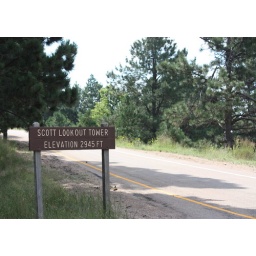
sign in Nebraska state forest